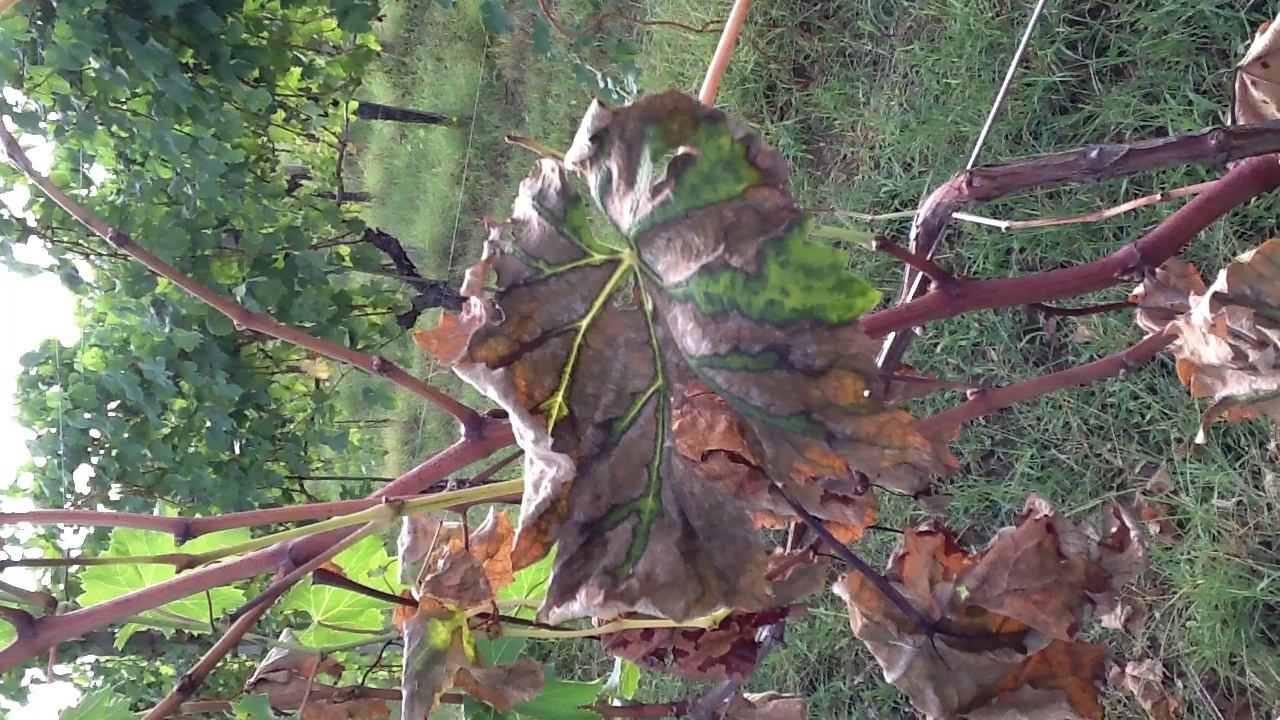
Label: esca